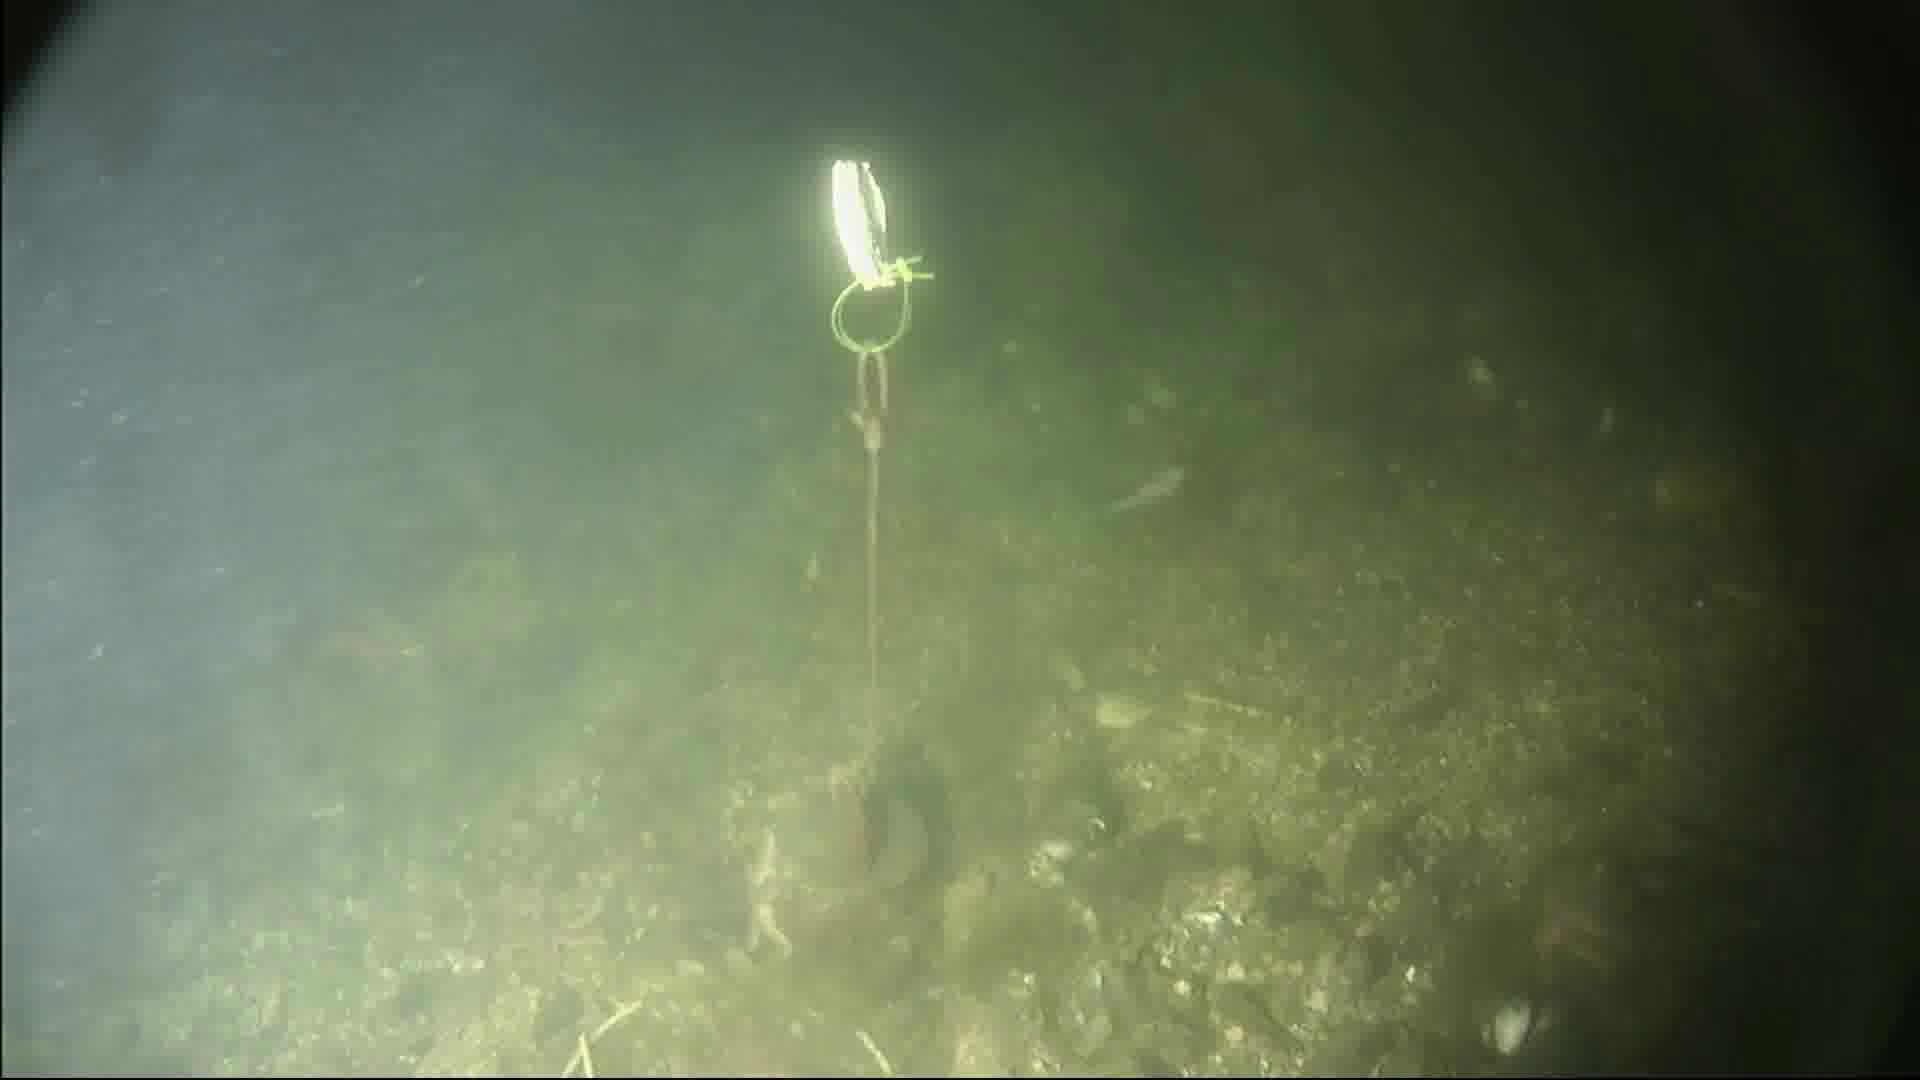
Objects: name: shrimp
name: starfish